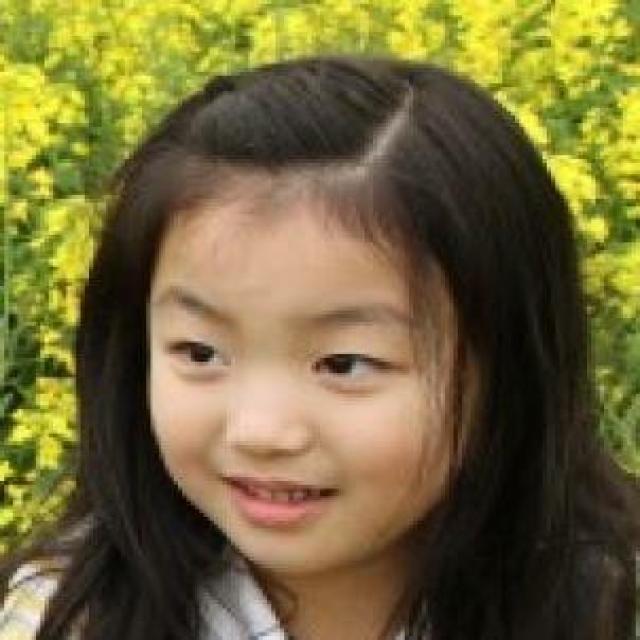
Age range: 0-12